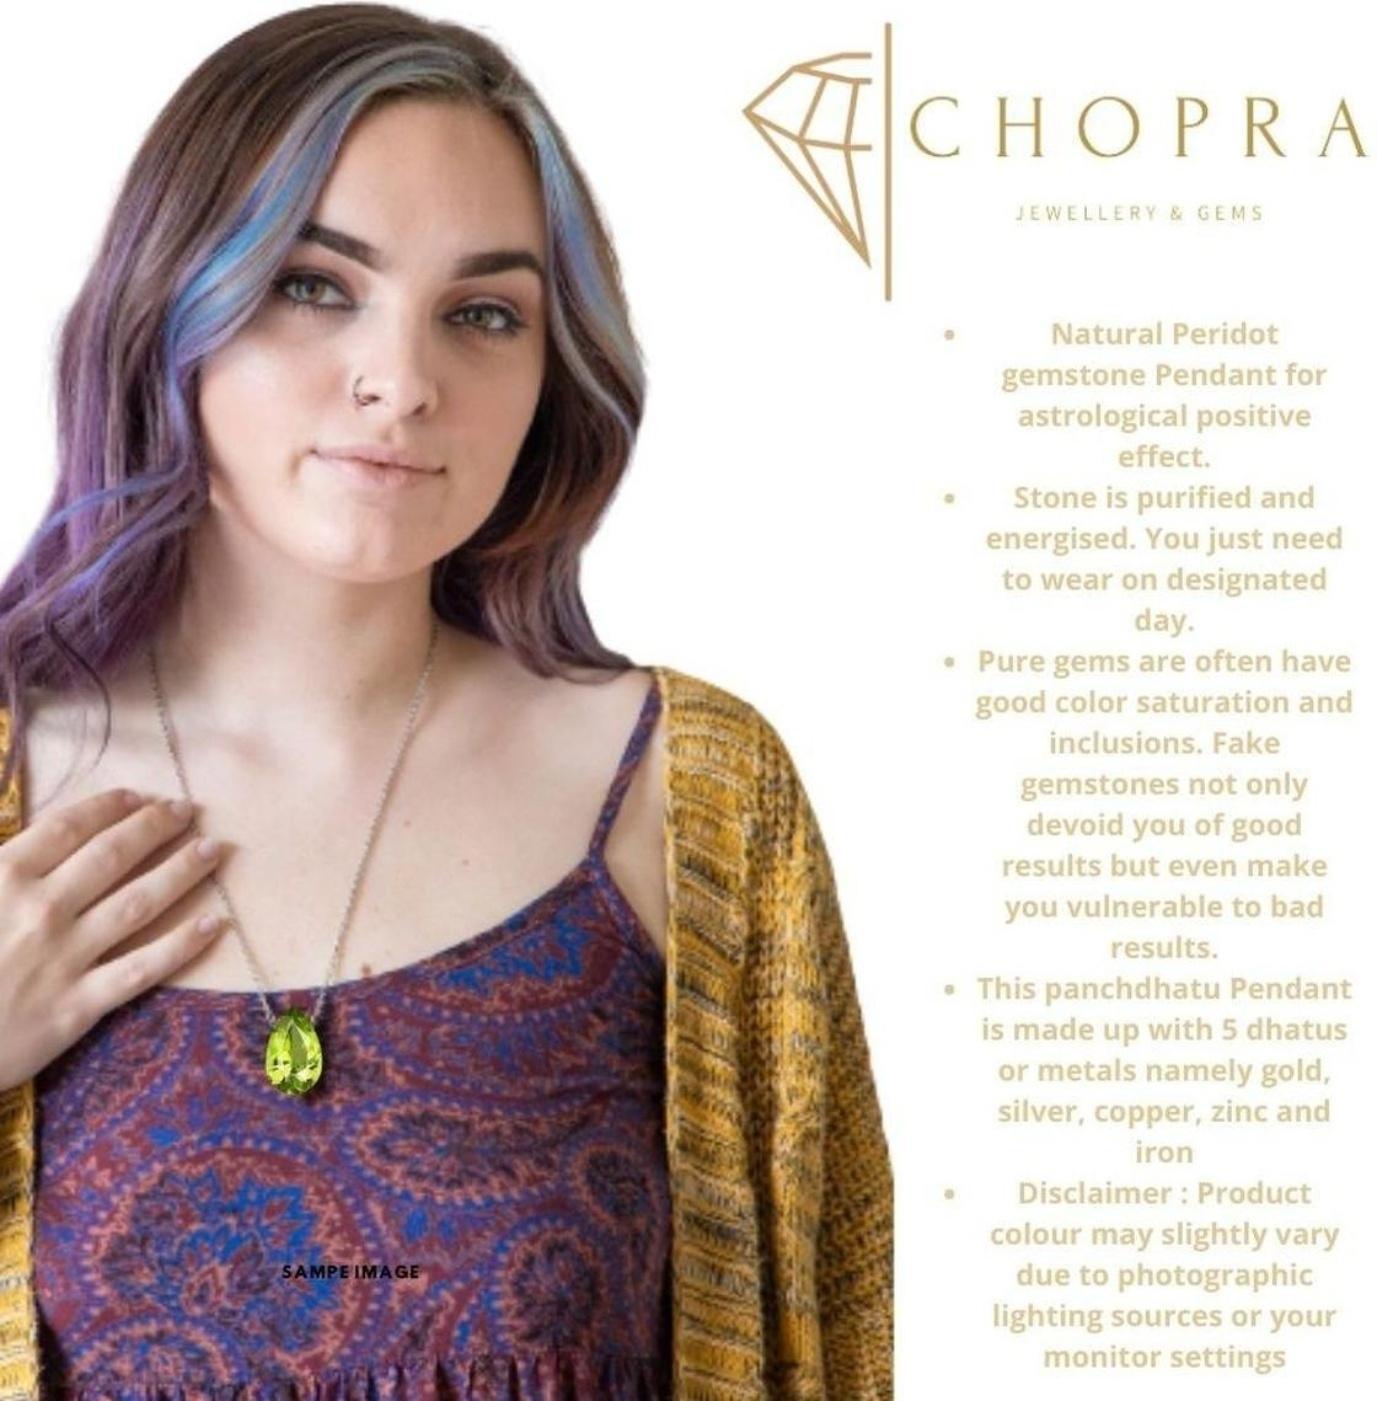
Chopra Gems Brass Certified and Natural Peridot Pendant Without Chain Green (Men and Women) (Pendant_RSs16)
Type: Necklaces & Pendants
Brand: Chopra Gems & Jewellery
Price: Rs. 499
 Peridot was a very famous stone during ancient times.This stone is substitute of emerald. Peridots have magical and mystical properties associated with them. Some of its benefits areperidots increase strength and vitality in people.They have a calming effect on the wearer. They are also said to bring happiness and warmth in the lives of people.They increase strength in people and reduce anxiety.When used as a necklace, they become a protector against negative emotions.They are known to have healing effect on liver and gall bladder.They help people in understanding relationships and their values. Since this stone is related to happiness, love and truth, it instills a sense of truthfulness in people and makes them think in a rational way.This stone releases negativity and brings clarity in thoughts..
Features: Material - brass,Color green,Chain not included
Included: Certified and Natural Peridot Pendant